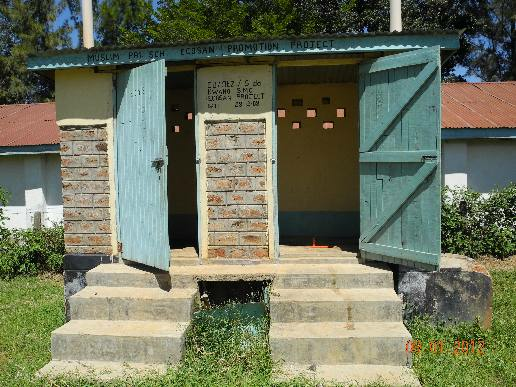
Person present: No